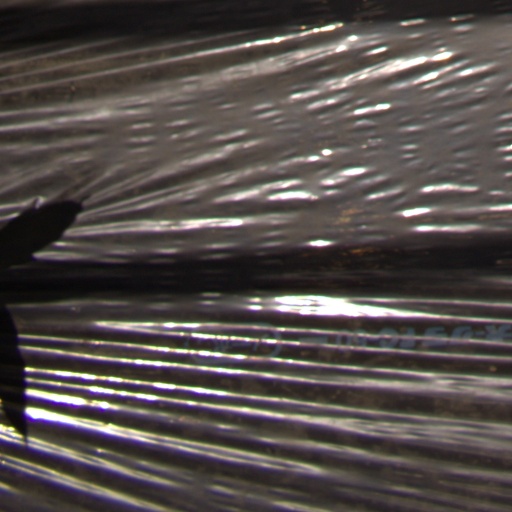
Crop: Jerusalem artichoke